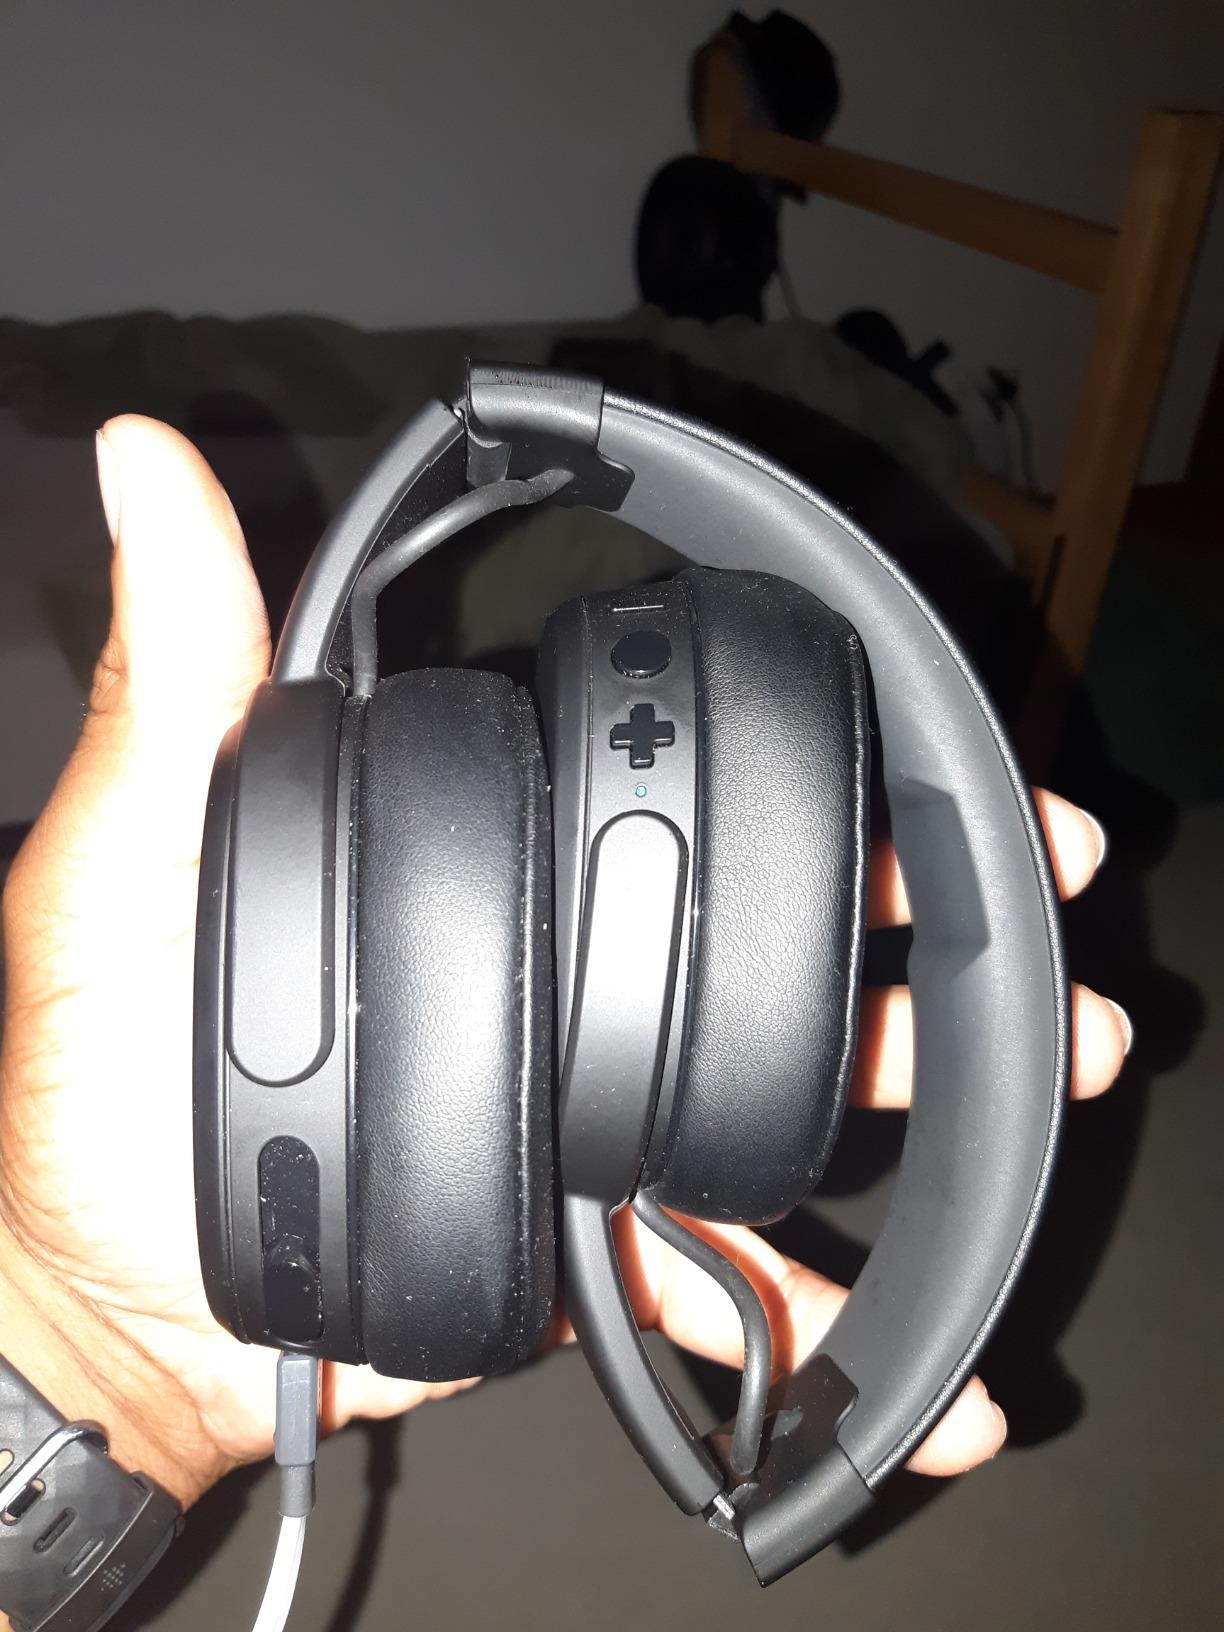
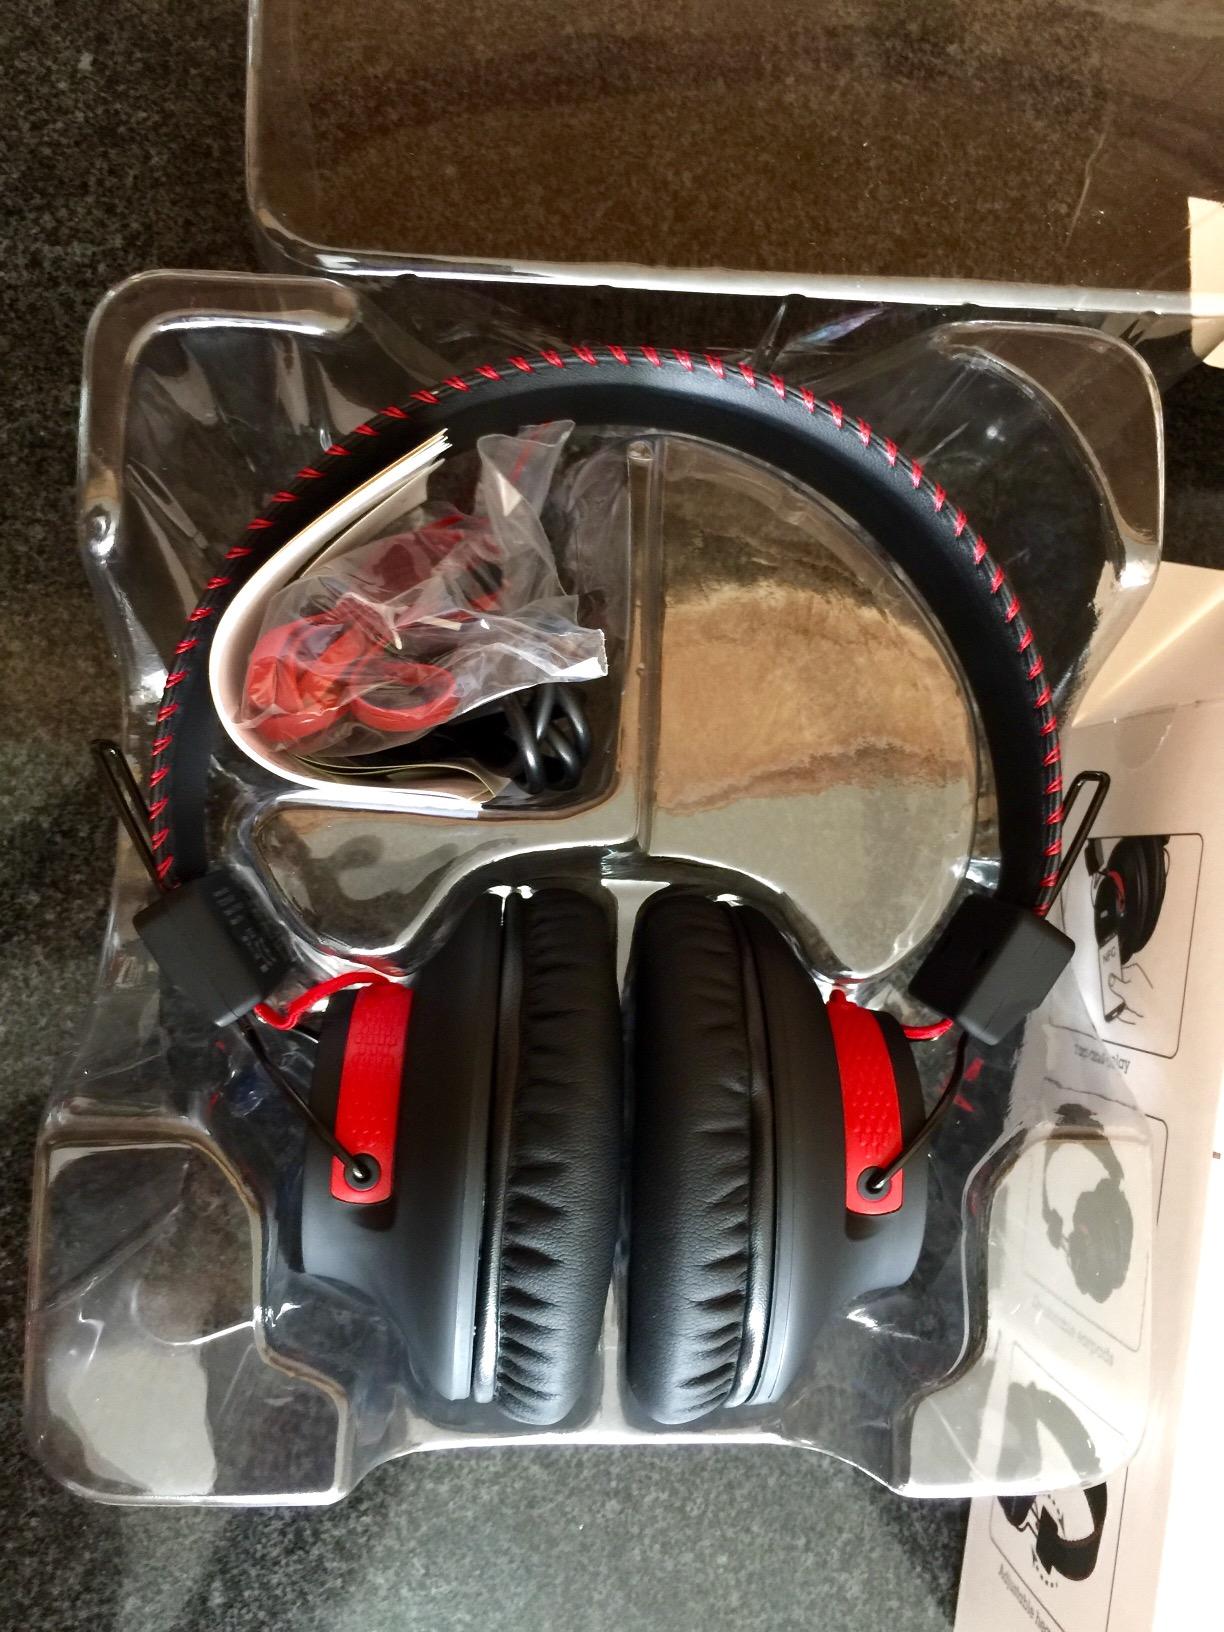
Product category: headphones
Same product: no